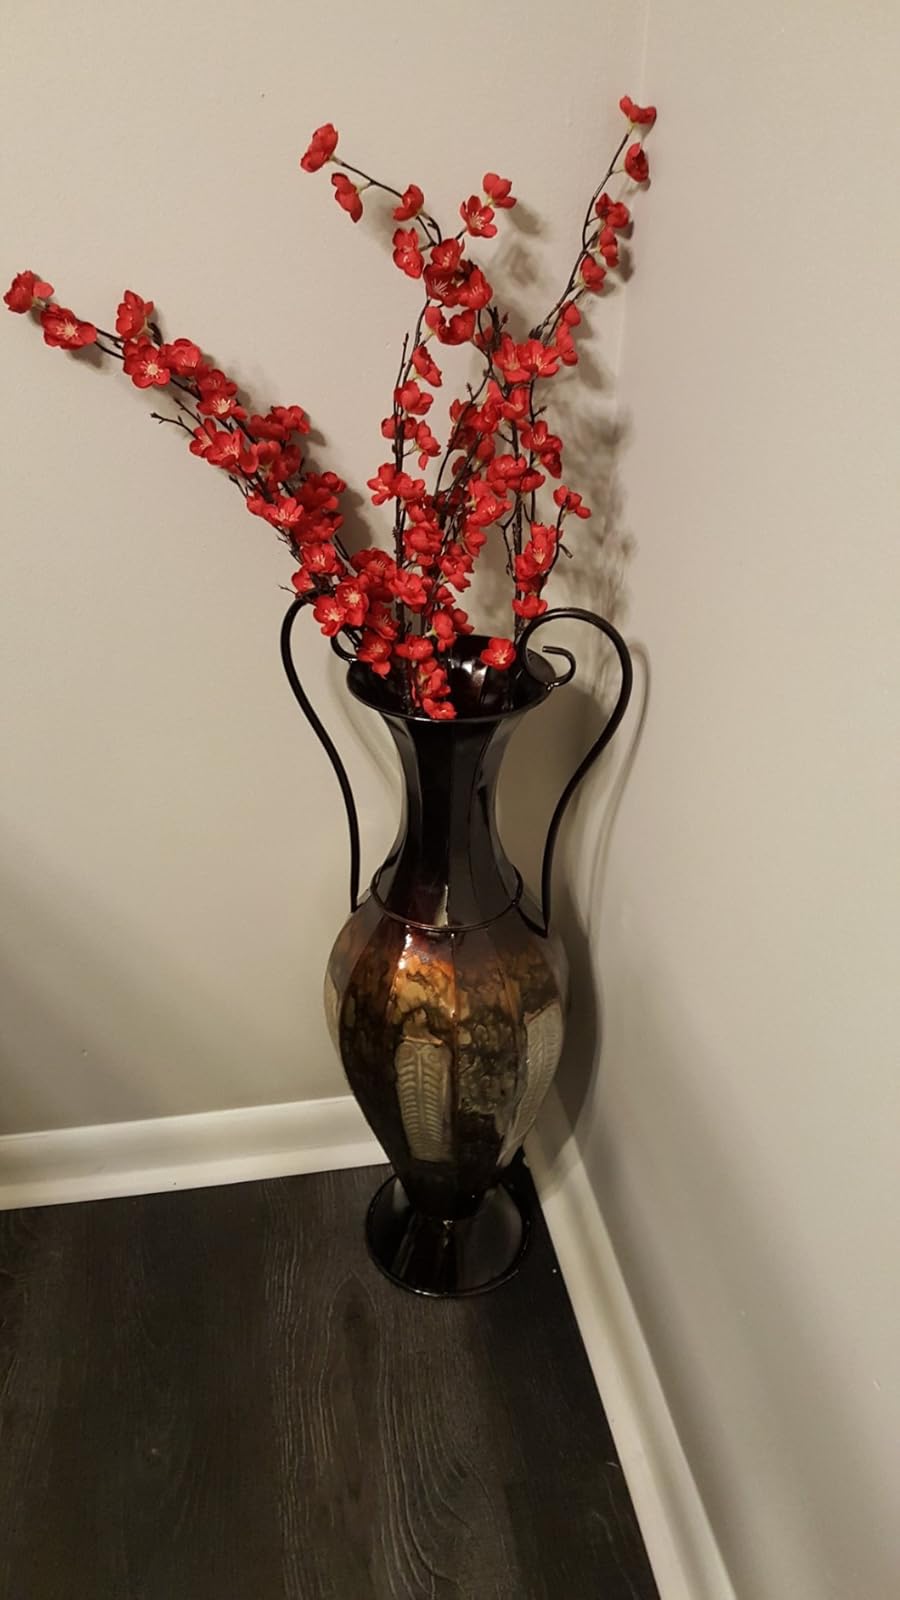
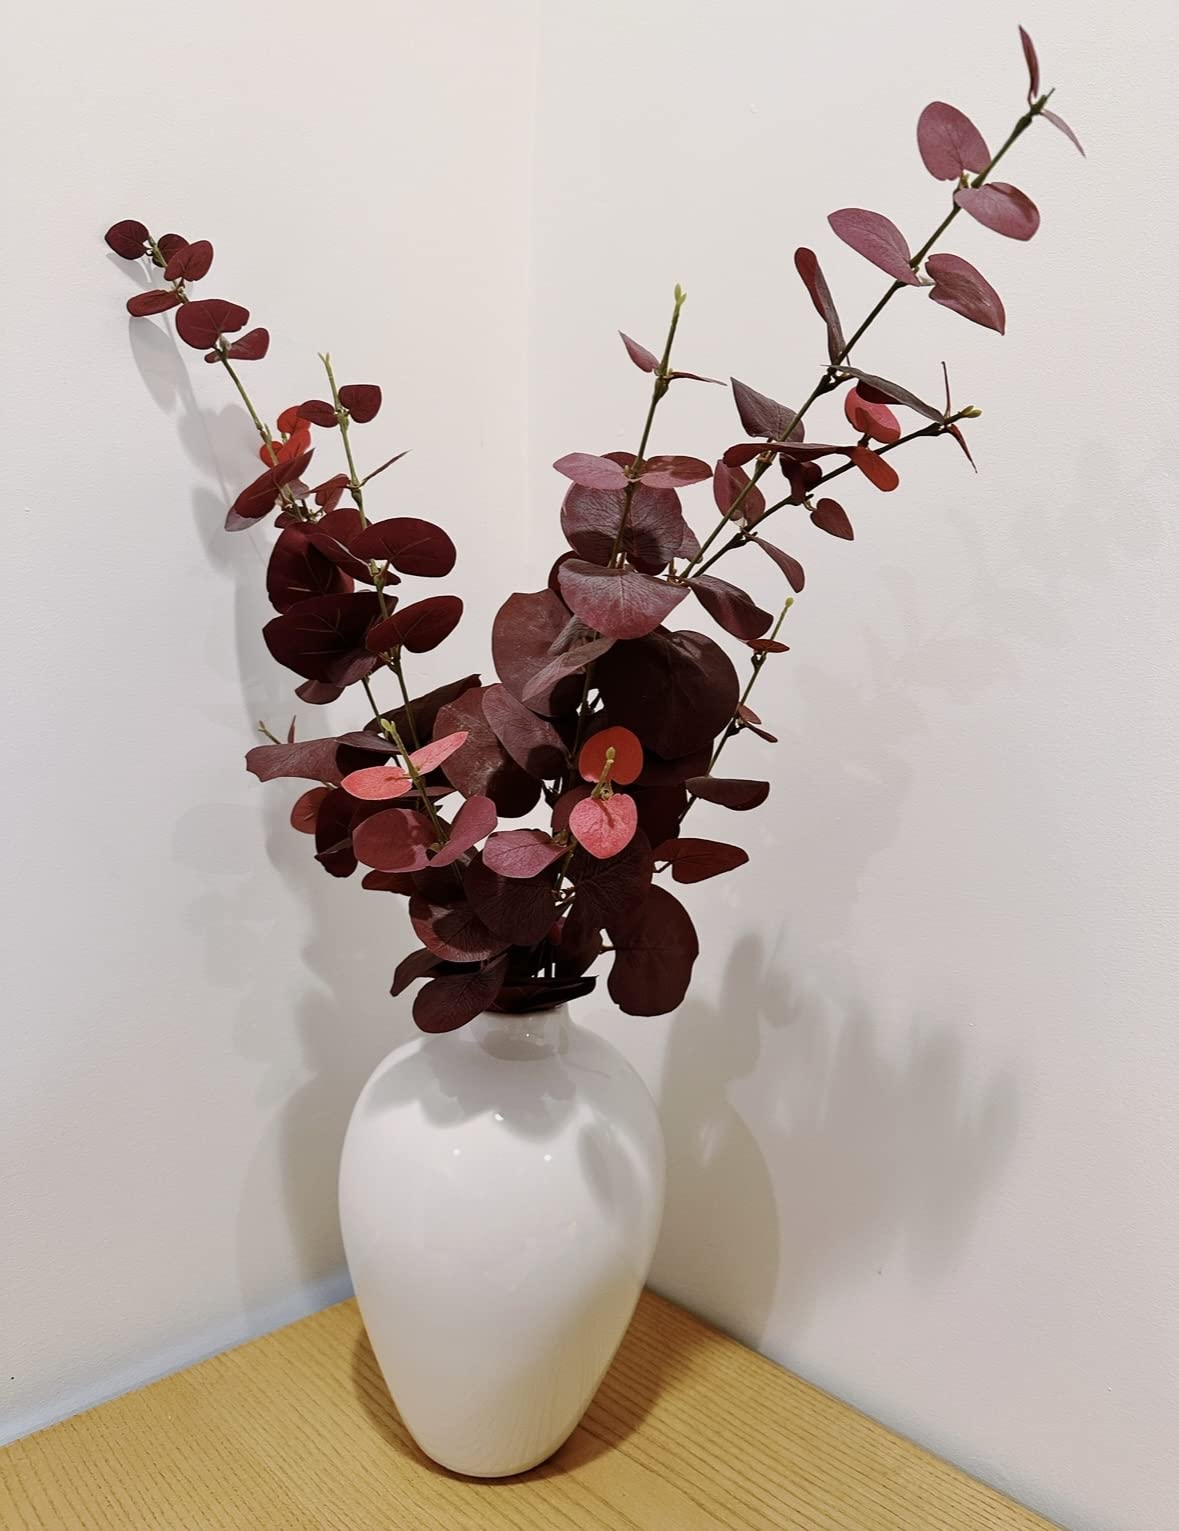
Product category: vase
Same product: no